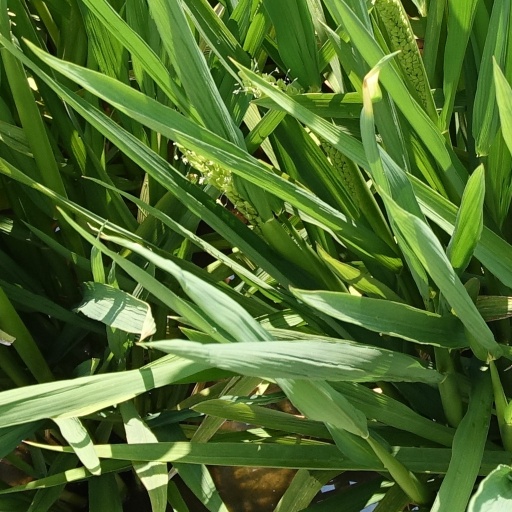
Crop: rice